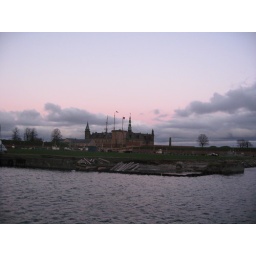
kronborg castle surounded by water and clouds.